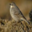
Label: bird